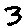
Label: 3